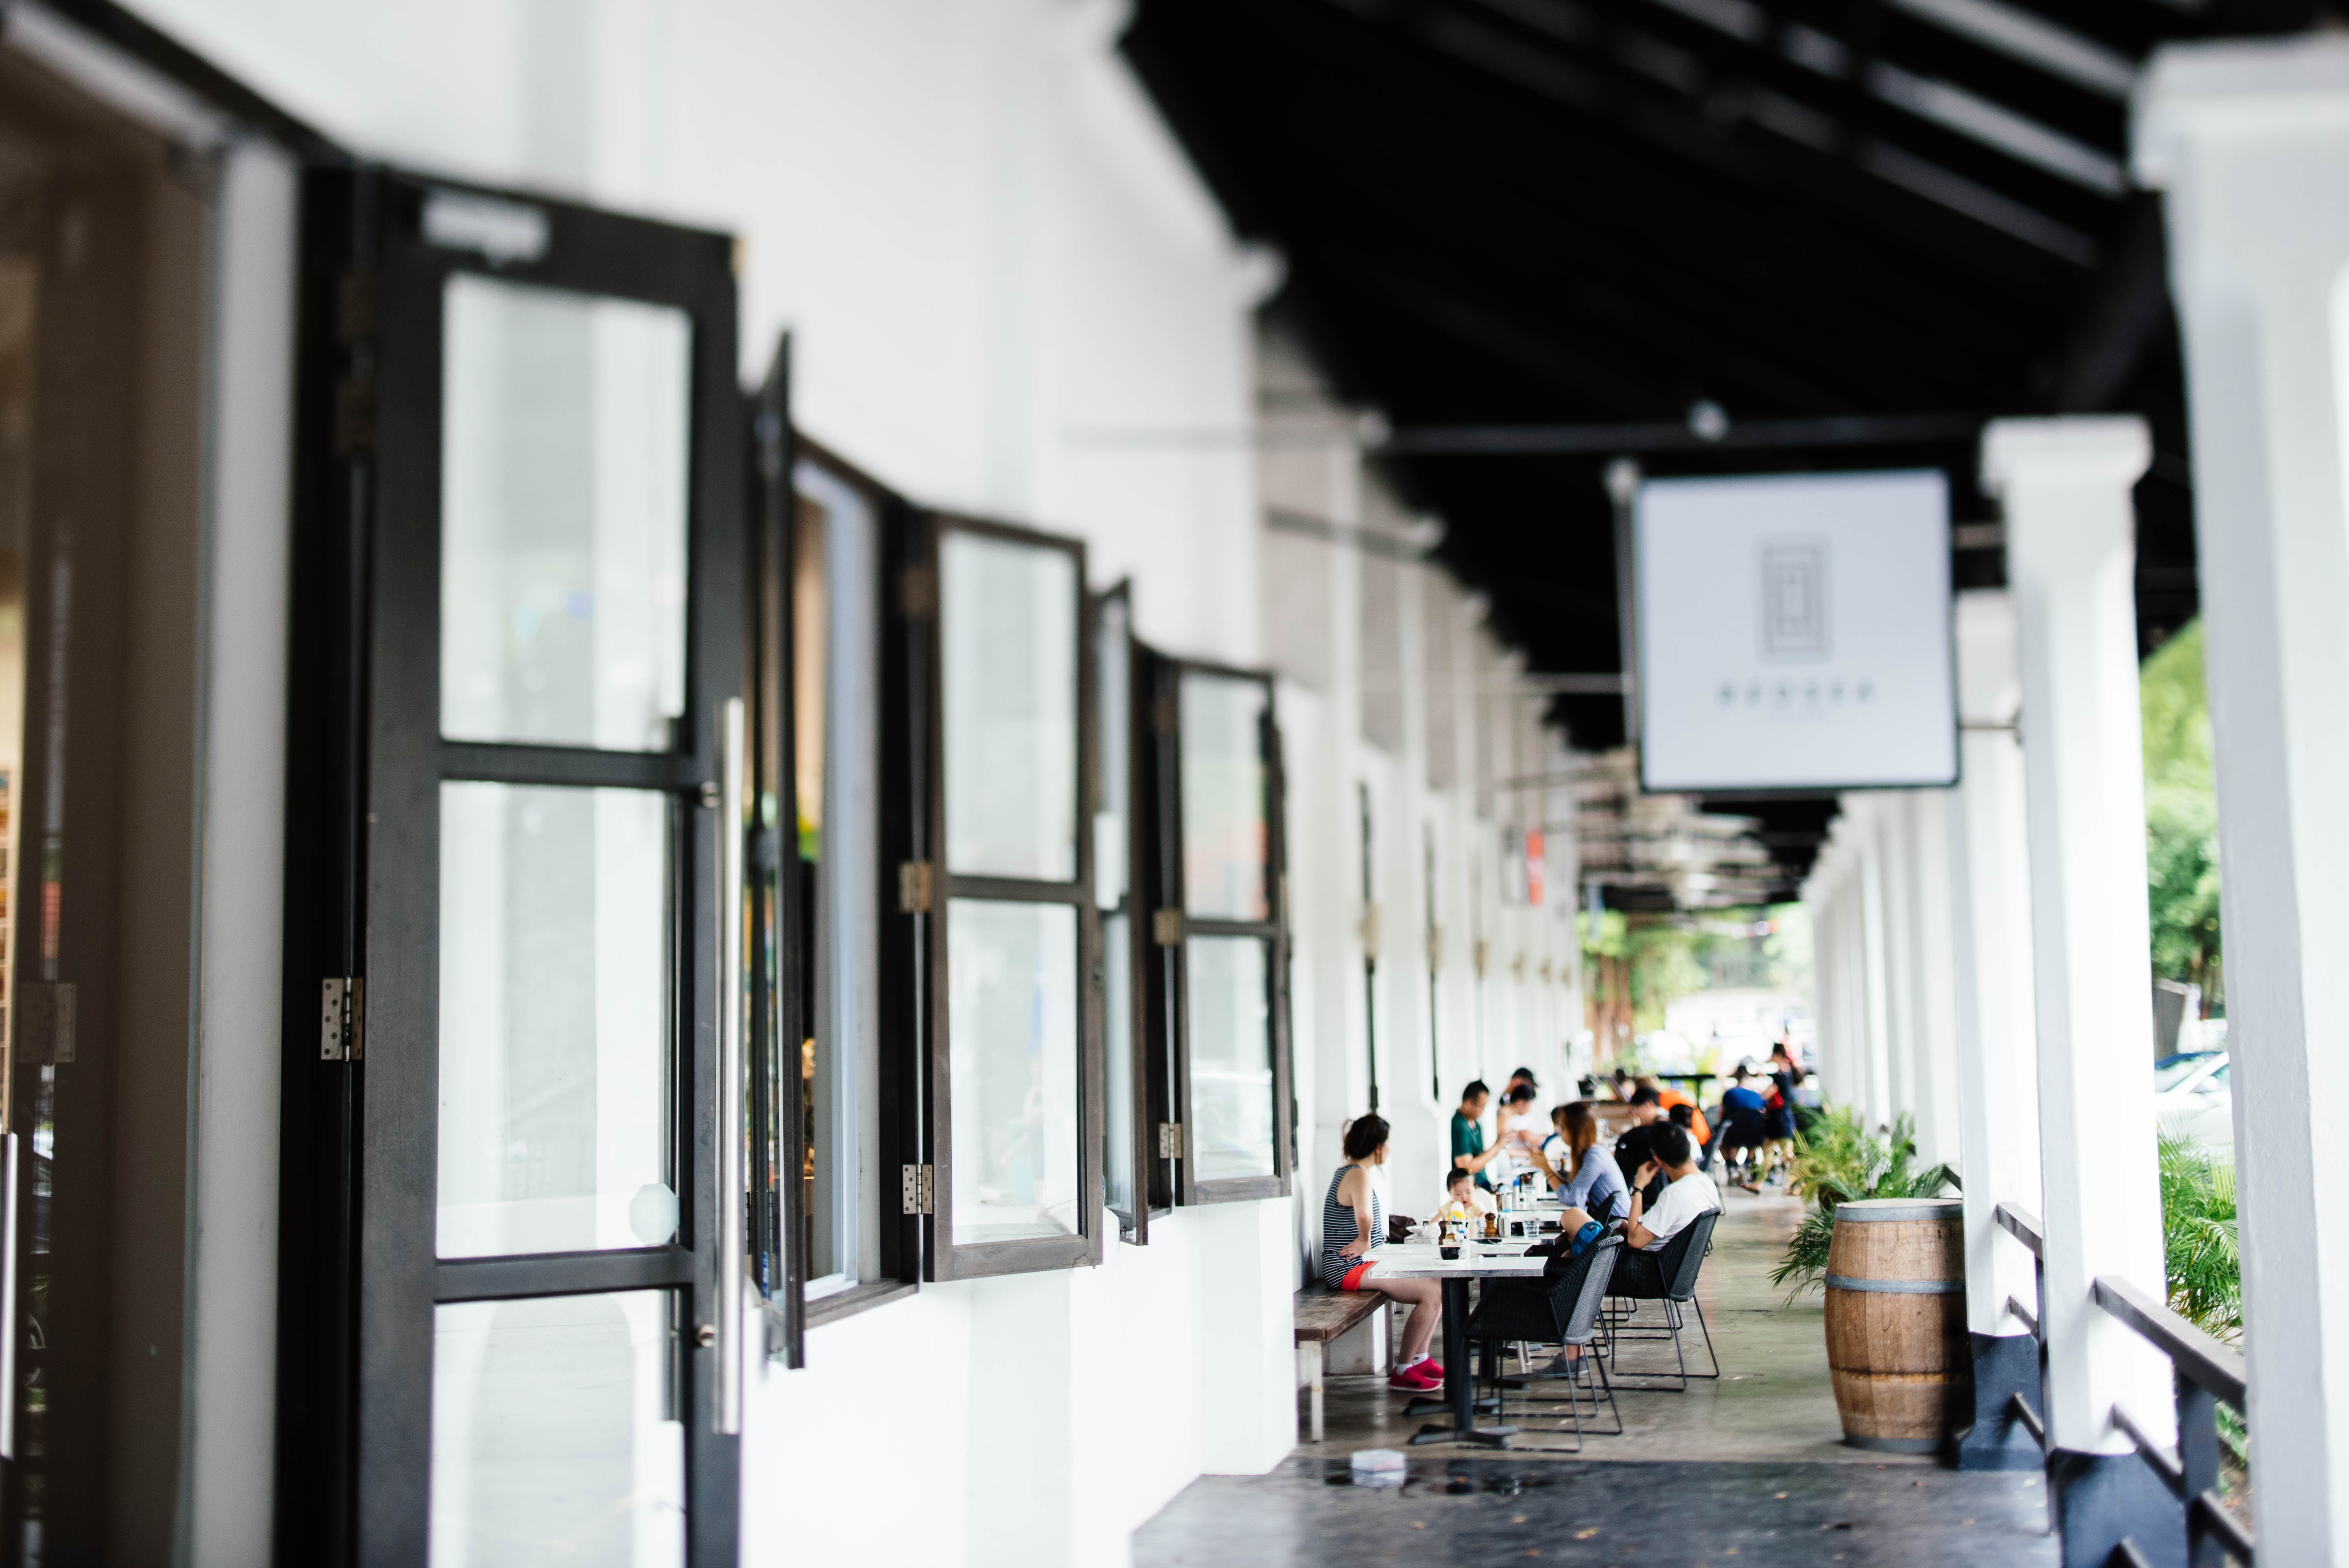
window, building